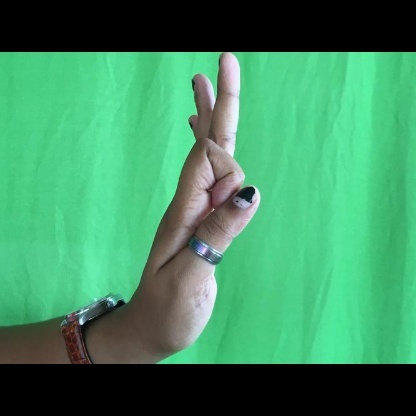
Mudra: Aralam